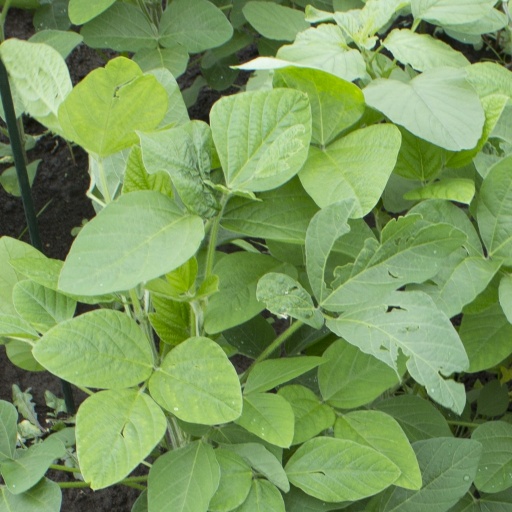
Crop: soybean